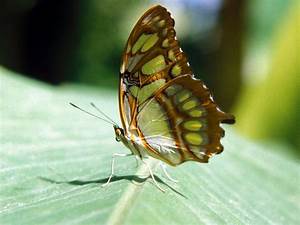
Label: farfalla